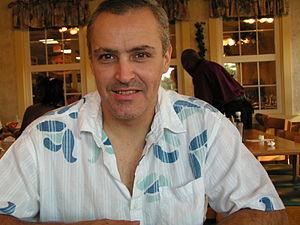
Raymond Jude LeBlanc est un joueur professionnel de hockey sur glace. Il a évolué à la position de gardien de but entre 1984 et 2000.